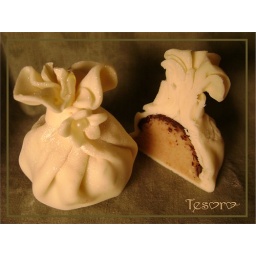
French vanilla cake with raspberry buttercream dipped in dark chocolate and wrapped in white modeling chocolate